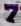
Number: 7